Palliser Bay

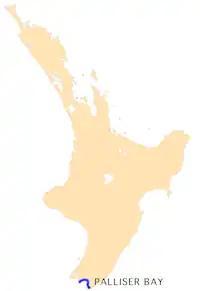
Location of Palliser Bay

Palliser Bay is at the southern end of the North Island of New Zealand, to the southeast of Wellington. It runs for 40 kilometres along the Cook Strait coast from Turakirae Head at the southern end of the Remutaka Ranges to Cape Palliser, the North Island's southernmost point. The coastline is exposed to the weather and winds.